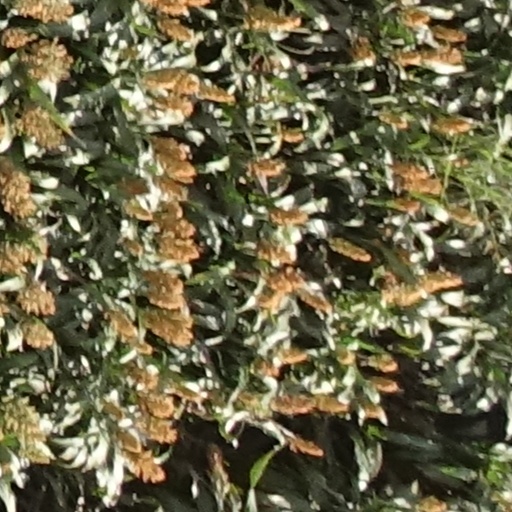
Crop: sorghum